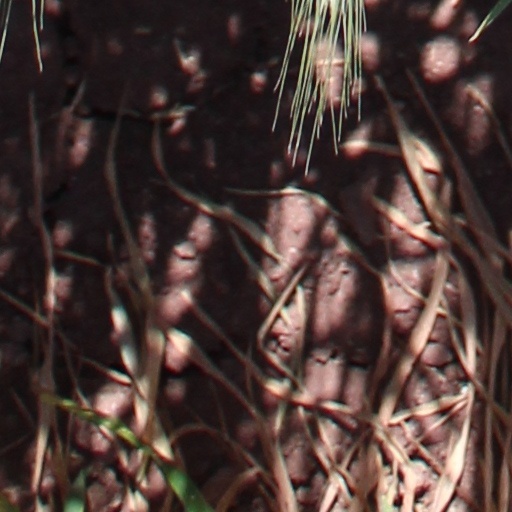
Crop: wheat